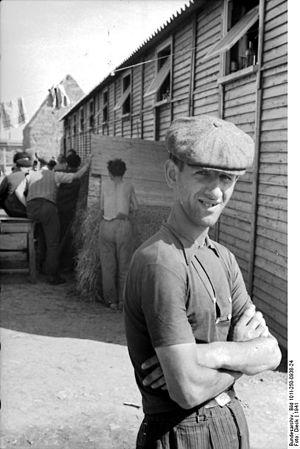
Beaune-la-Rolande est une commune française située dans le département du Loiret en région Centre-Val de Loire.